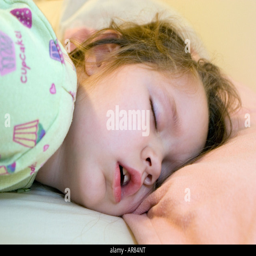
young girl age fast asleep with mouth wide open on pillow .